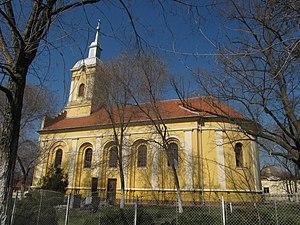
L'église du Saint-Esprit d'Ečka est une église orthodoxe roumaine située à Ečka, dans la province autonome de Voïvodine, sur le territoire de la Ville de Zrenjanin et dans le district du Banat central en Serbie. Elle est inscrite sur la liste des monuments culturels de grande importance de la République de Serbie.